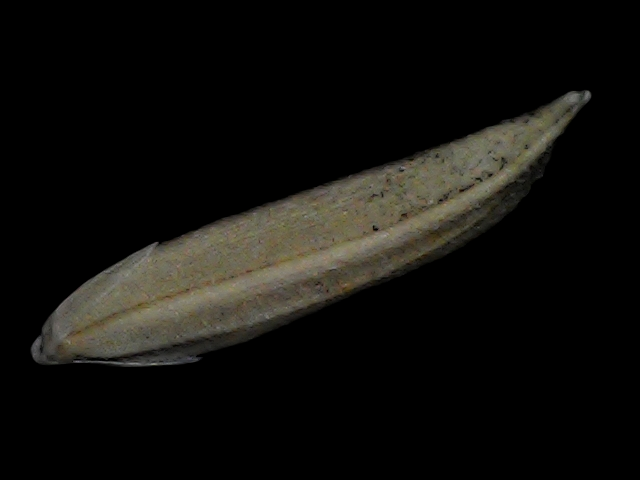
Rice variety: Bd57